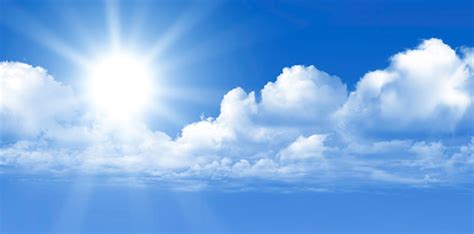
Weather: sun or clear